Capture of Guam

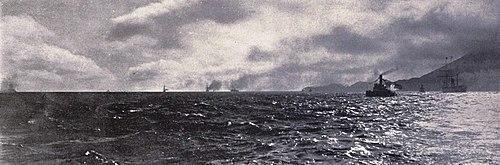
"City of Peking", "City of Sydney", and "Australia" passing through the Golden Gate

The message created intense excitement and enthusiasm amongst the American sailors. Many of them immediately went to the ship's library and eagerly scrutinized charts, geographies, histories, and encyclopaedias for information. While the sailors were in the ship's library learning information about the island of Guam, Glass altered the direction of the cruiser towards the new destination. The sailors on the transports were stirred when they noticed the change in direction, and rumors were spread. Some thought the expedition was to hoist the American flag over the Caroline Islands and remain there until reinforcements arrived for a stronger descent upon Manila. Others guessed that the "Charleston" was sailing to some mysterious Spanish island, complete with impregnable fortifications, a formidable force of Spanish soldiers, and vast quantities of coal. The rumors stopped the next day, when the expedition's objectives were wigwagged to the transports.